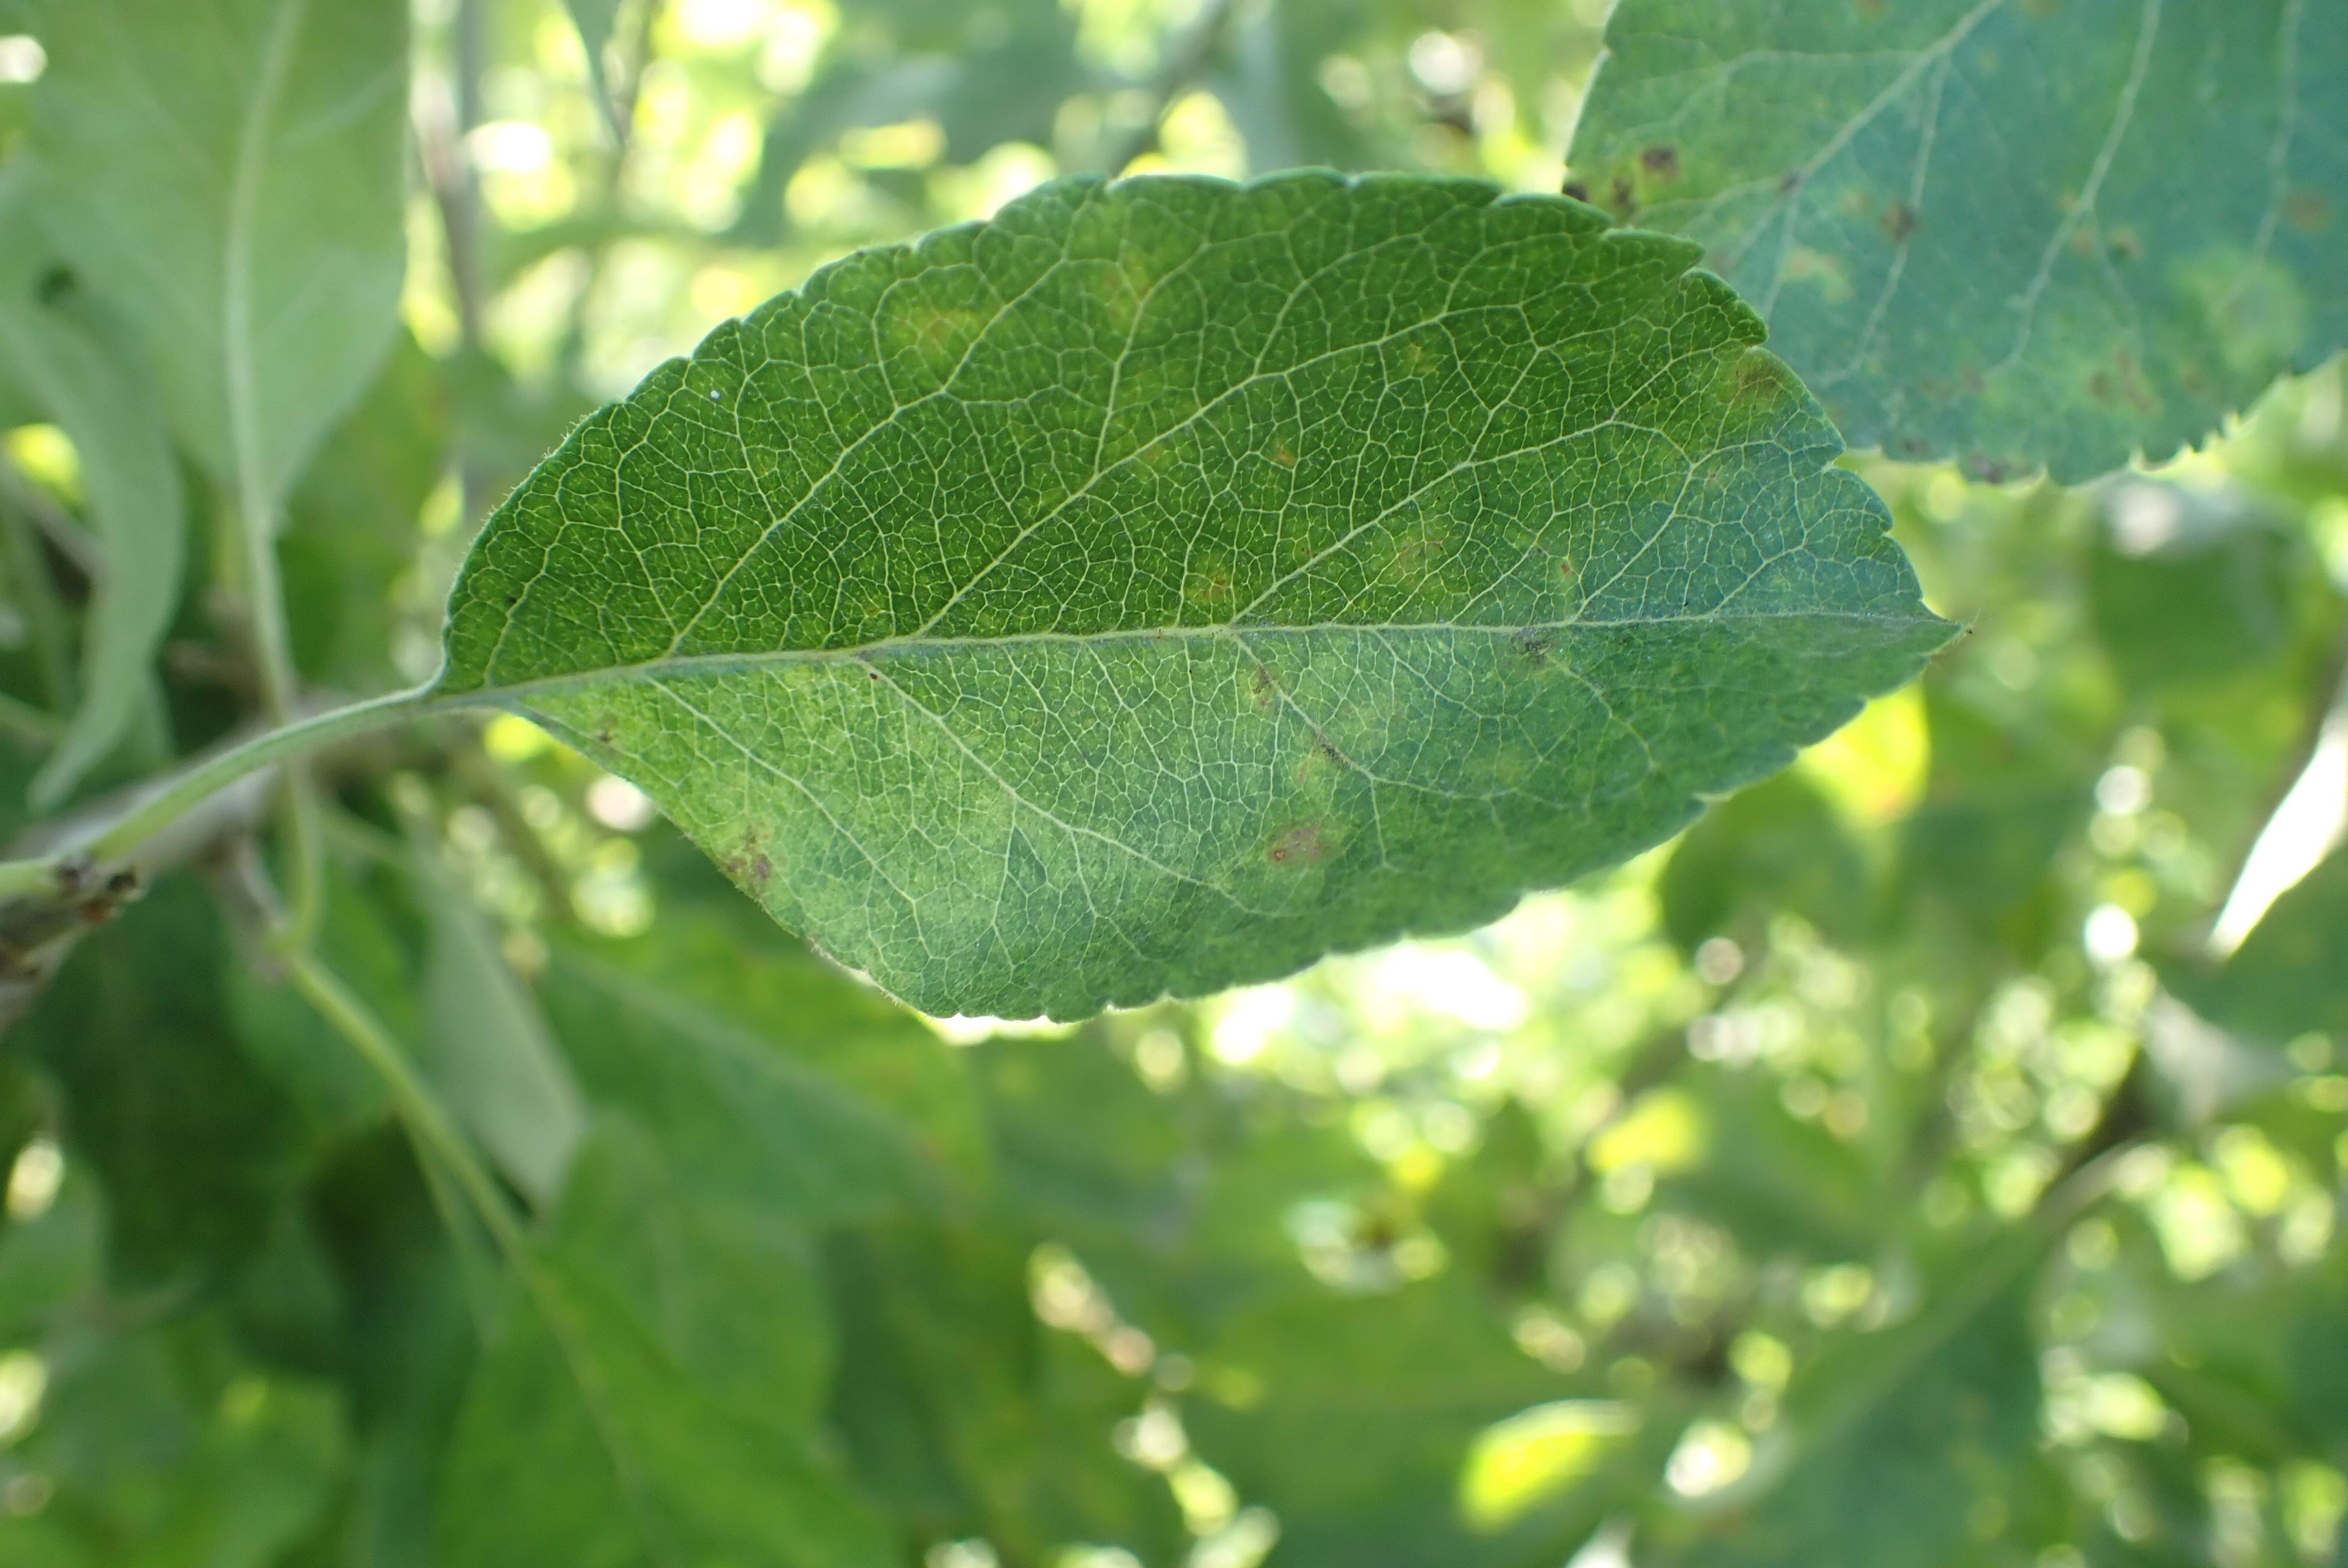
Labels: scab